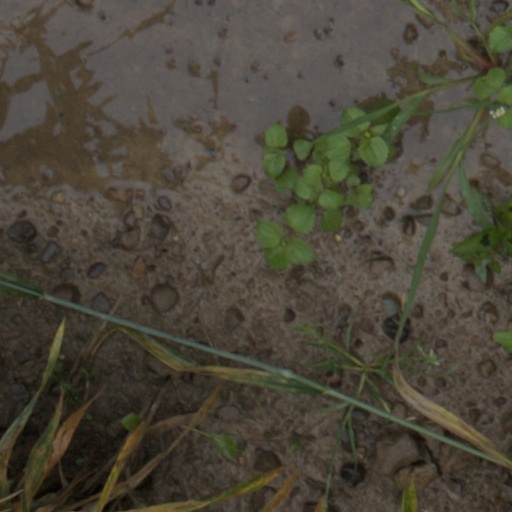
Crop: wheat